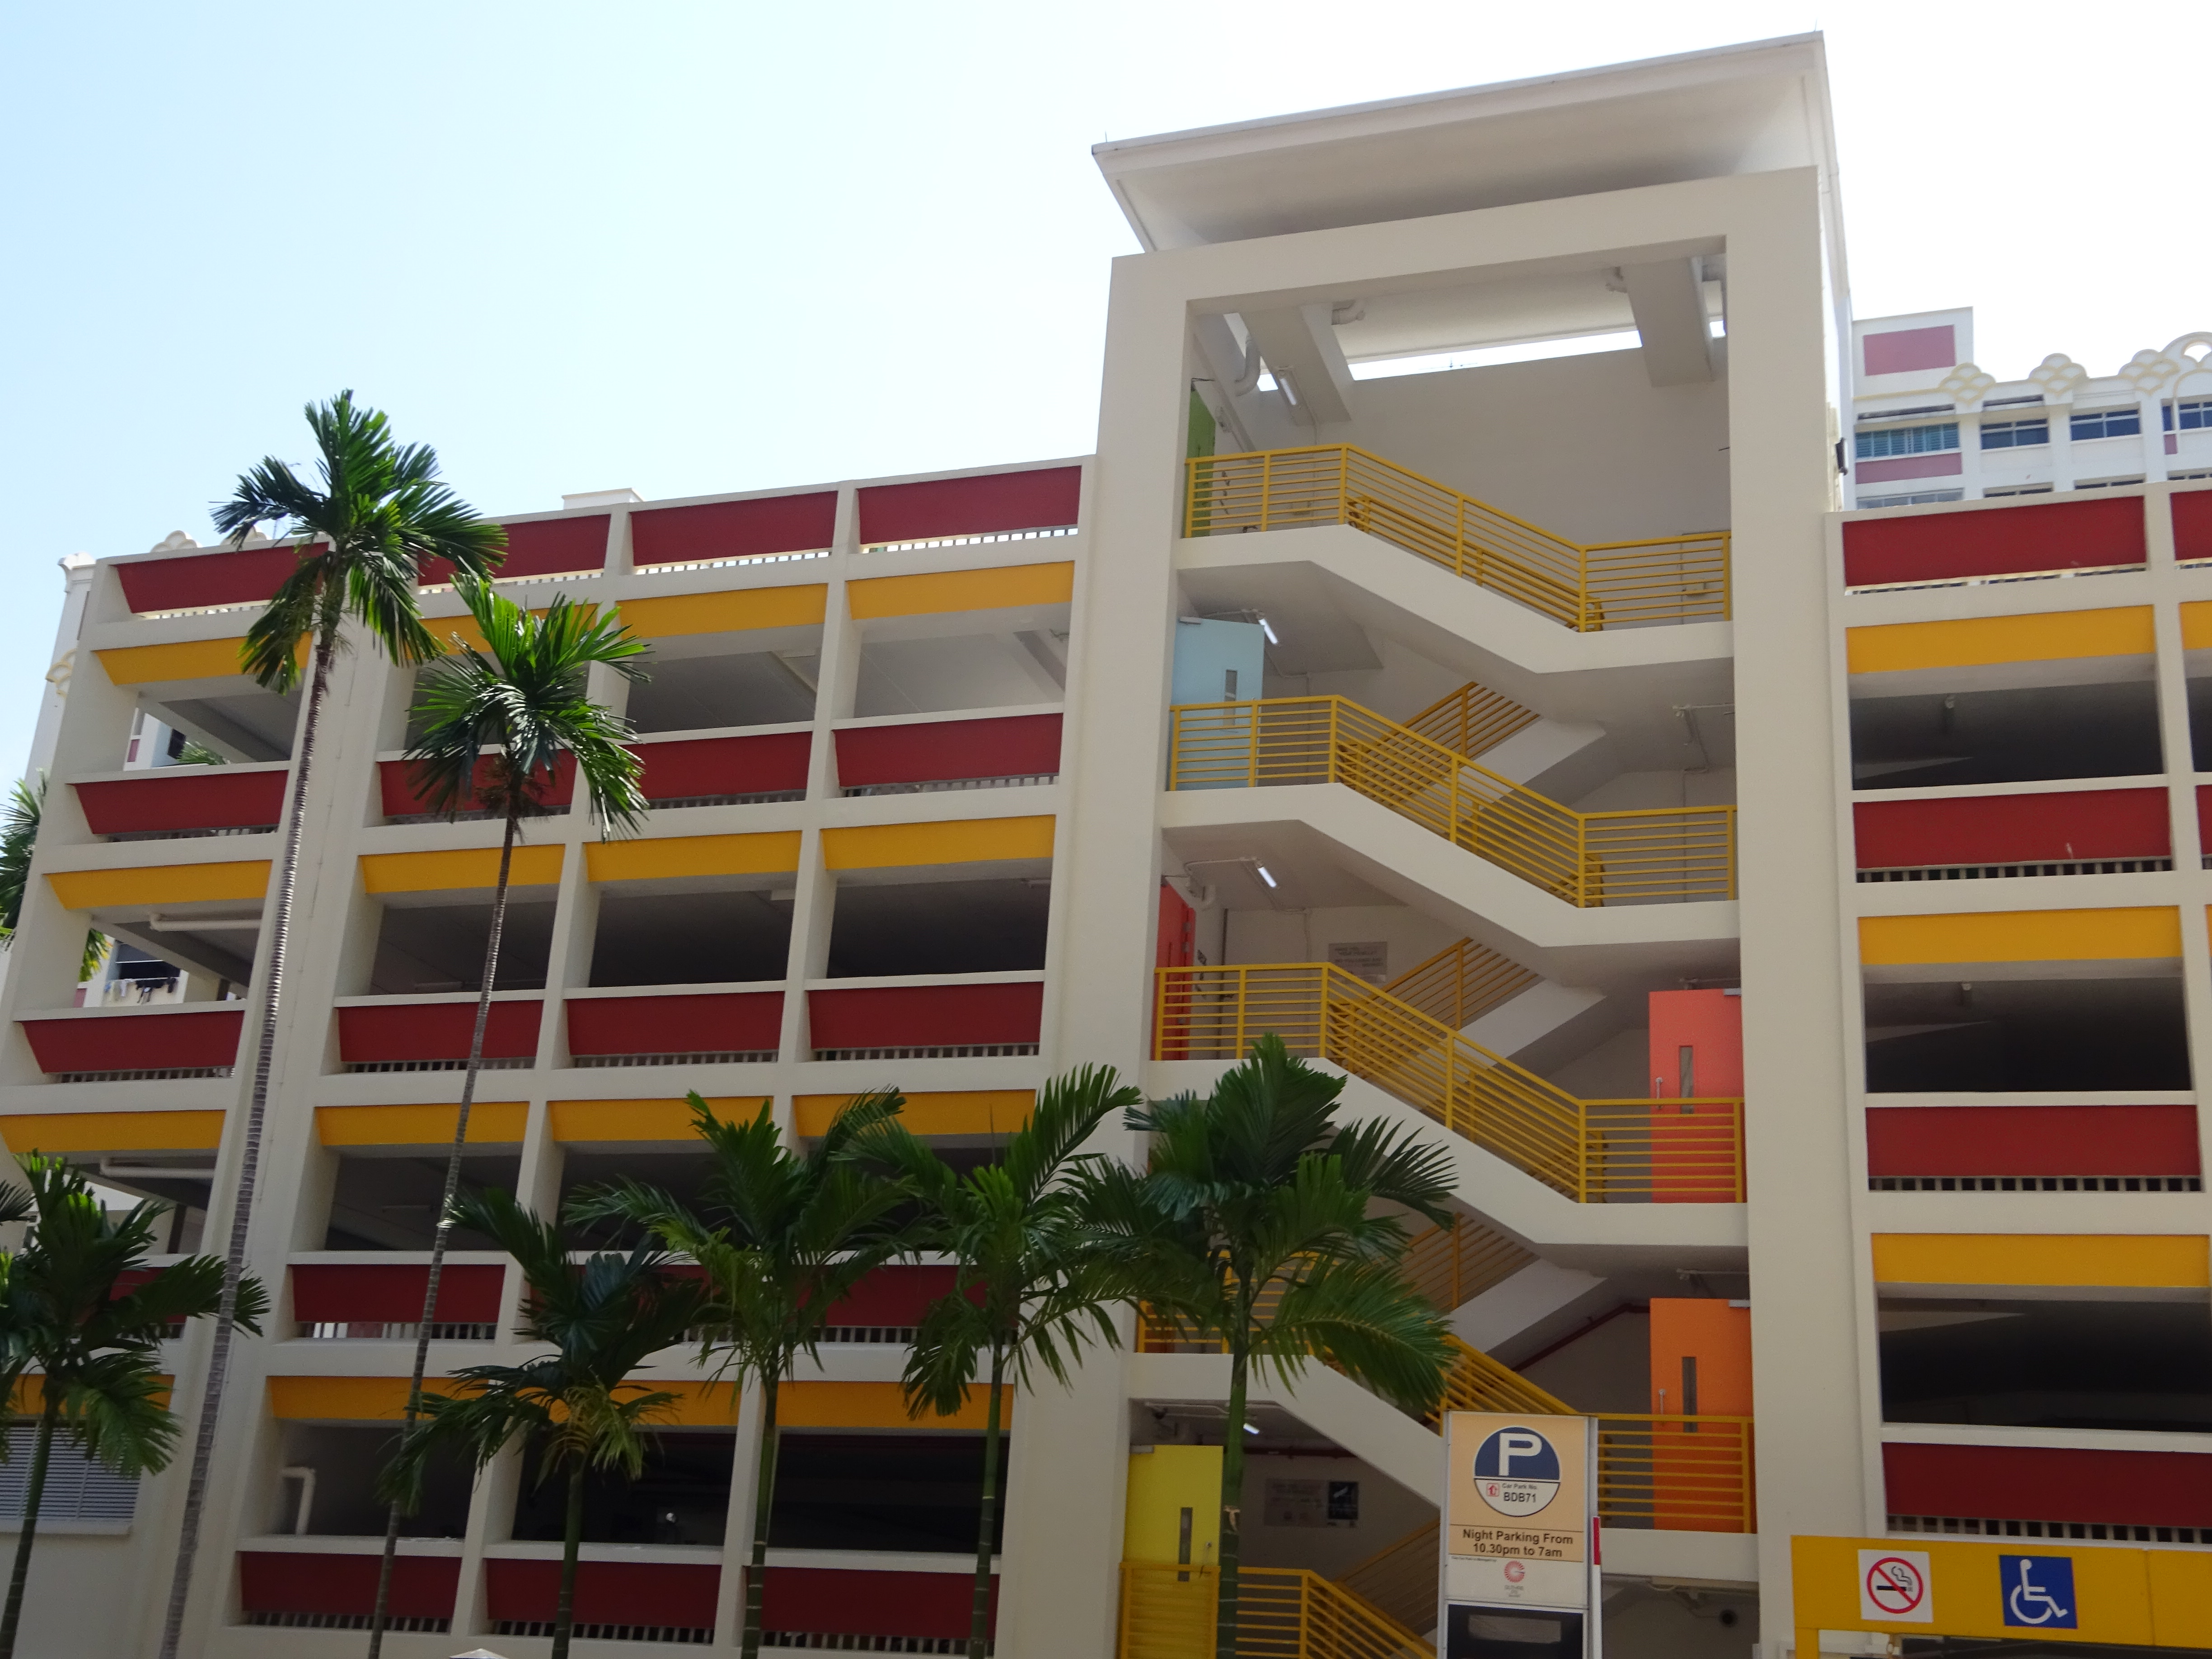
buildings, life, living, city, street, building, sky, window, tree, neighbourhood, residential area, urban design, condominium, arecales, tower block, facade, real estate, commercial building, metropolitan area, fixture, mixed use, human settlement, urban area, apartment, palm tree, plant, rectangle, room, home, headquarters, shade, town, engineering, composite material, corporate headquarters, transport, leisure